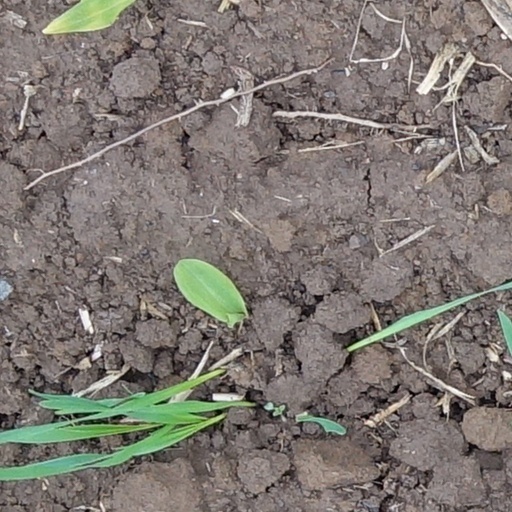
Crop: wheat